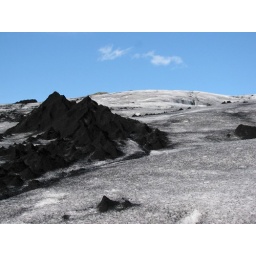
Mounds of dirt and rock ground up by the glacier